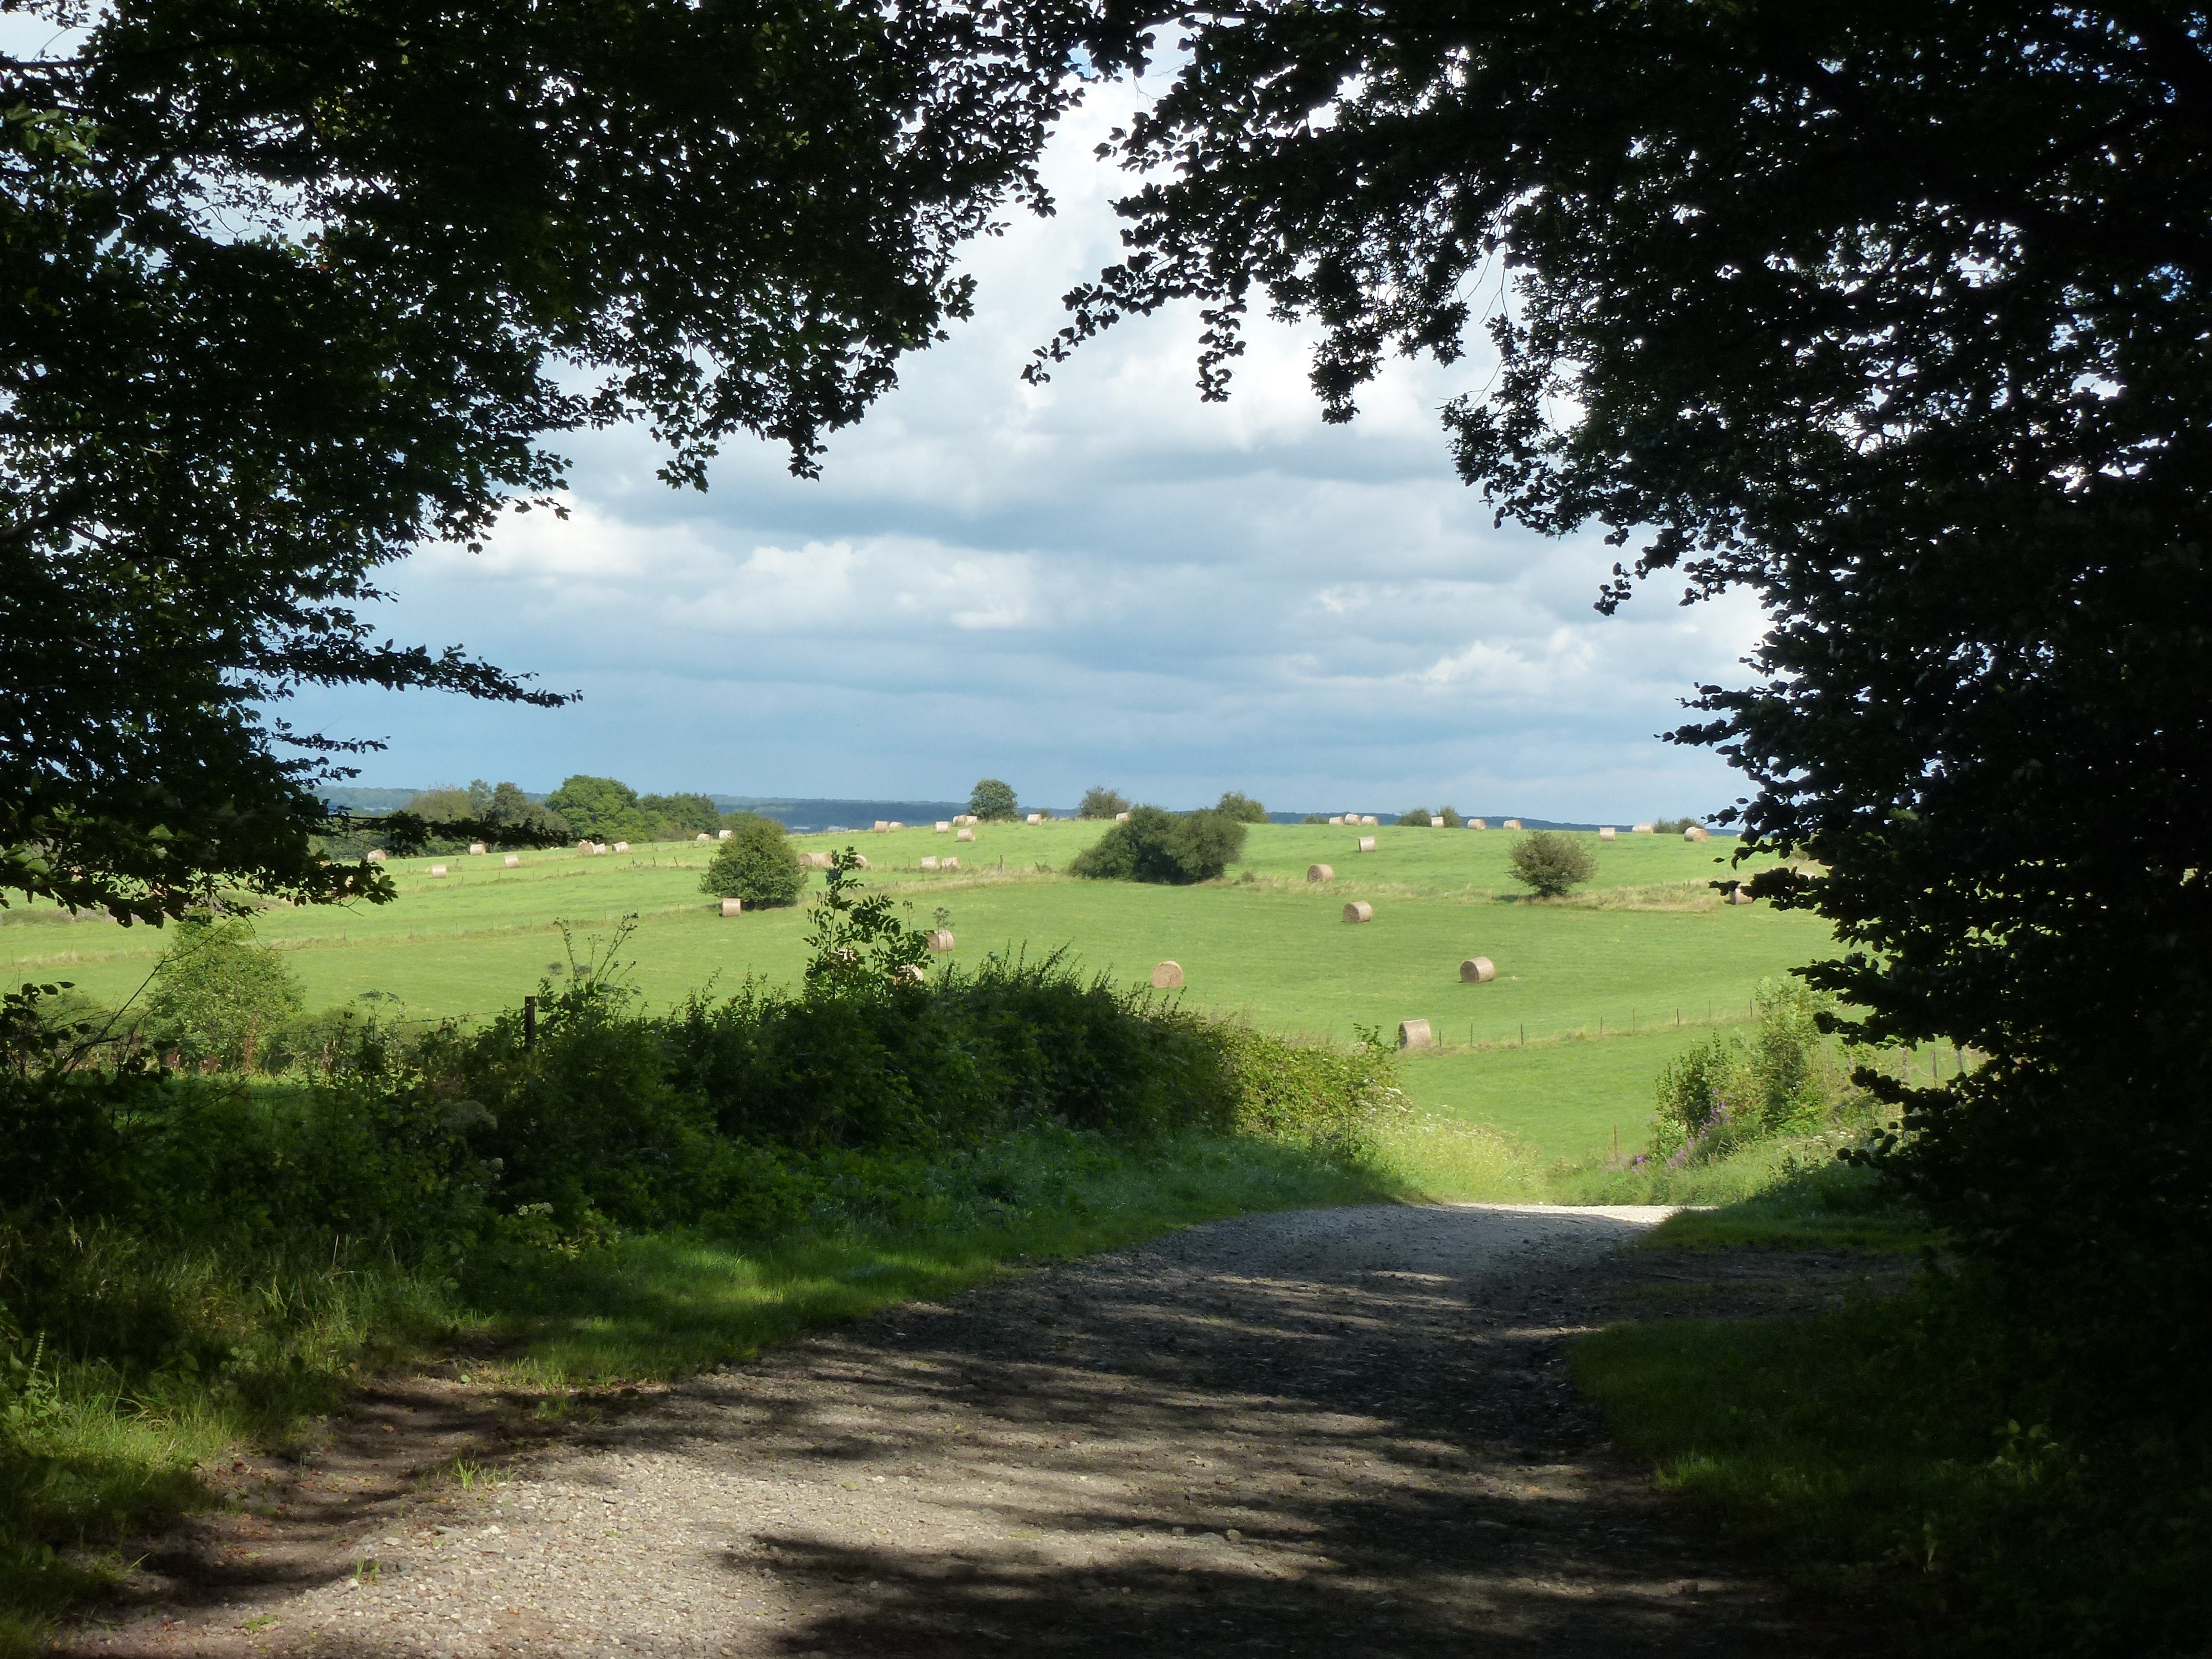
landscape, tree, nature, forest, grass, wilderness, mountain, sky, hay, field, farm, meadow, countryside, hill, country, summer, france, rural, spring, green, scenic, pasture, plants, trees, outside, clouds, fields, grassland, straw, woodland, habitat, rural area, natural environment, woody plant